Royal Irrigation Department MRT station

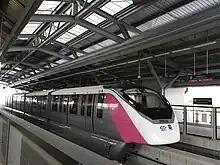
Platforms

Royal Irrigation Department station is a Bangkok MRT station on the Pink Line. The station is located on Tiwanon Road in Pak Kret district, Nonthaburi province. The station has four exits and serves the Royal Irrigation Department and Panyananthaphikkhu Chonprathan Medical Center of the Faculty of Medicine, Srinakharinwirot University. It opened on 21 November 2023 as part of trial operations on the entire Pink Line.